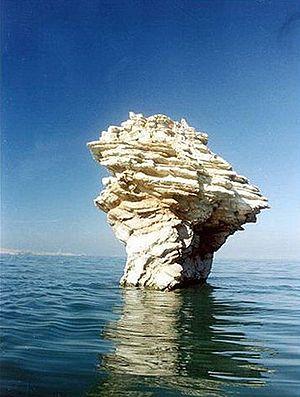
Le lac d'Ourmia ou Orumieh est un lac salé au nord-ouest de l’Iran, dans l’Azerbaïdjan iranien. Plus grand lac d’Iran, il fait partie du parc national du même nom.
L'Azerbaïdjan-Occidental ou Azerbaïdjan de l'Ouest est une des trente et une provinces de l'Iran et constitue l'une des provinces de l'Azerbaïdjan iranien. Elle couvre une superficie de 39 487 km², ou 43 660 km² en incluant le lac d'Ourmia. La province compte une population de plus de 3 000 000 habitants. Sa capitale est Ourmia.